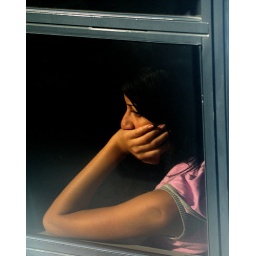
Young girl in a bus in Cairo, Egypt.